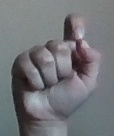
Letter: fa